Signal modulation

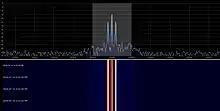
Waterfall plot of a 146.52 MHz radio carrier, with amplitude modulation by a 1,000 Hz sinusoid. Two strong sidebands at + and - 1 kHz from the carrier frequency are shown.

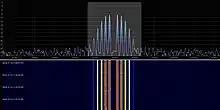
A carrier, frequency modulated by a 1,000 Hz sinusoid. The modulation index has been adjusted to around 2.4, so the carrier frequency has small amplitude. Several strong sidebands are apparent; in principle an infinite number are produced in FM but the higher-order sidebands are of negligible magnitude.

In analog modulation, the modulation is applied continuously in response to the analog information signal. Common analog modulation techniques include: